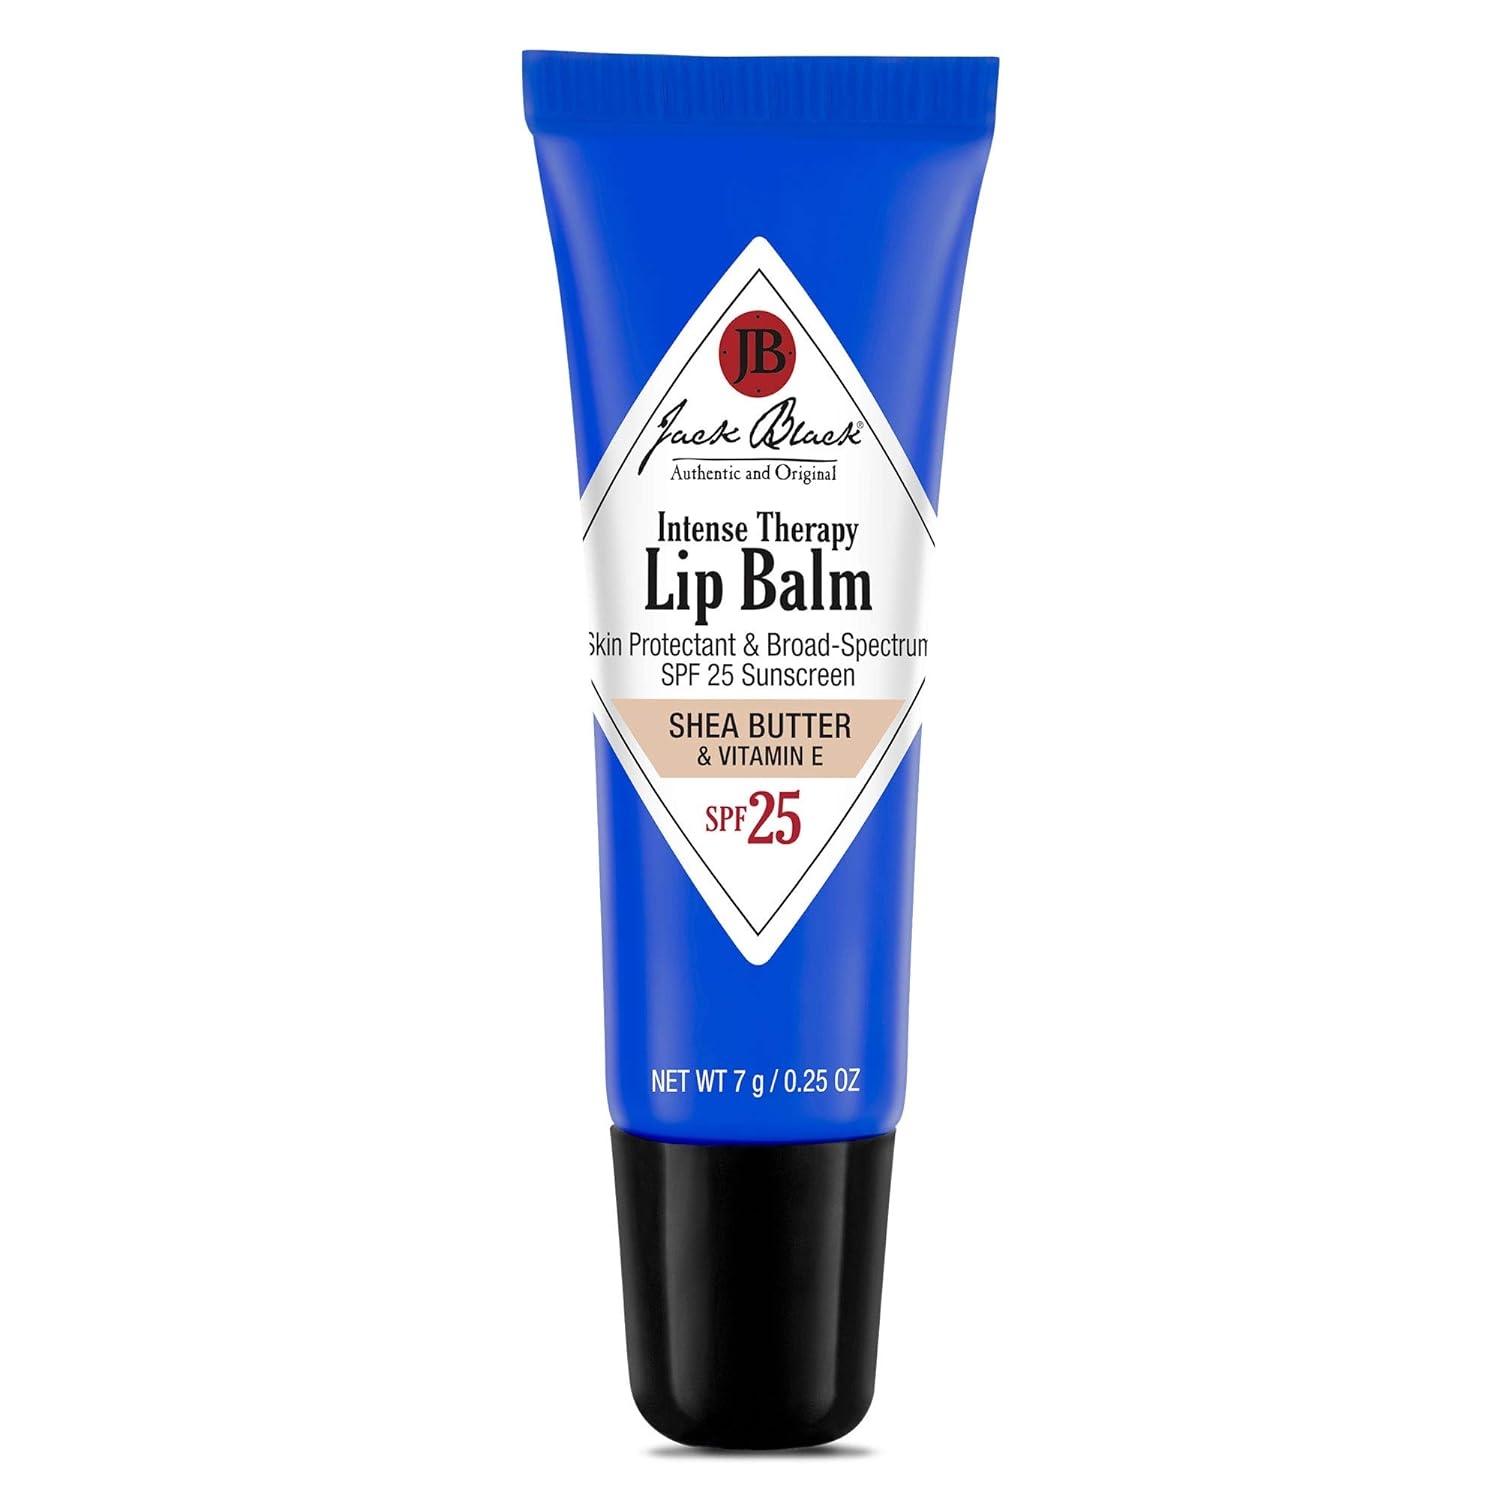
Jack Black Intense Therapy Lip Balm SPF 25 0.25 oz / 7 g - Shea Butter & Vitamin E
This emollient balm, enriched with superior skin conditioners and antioxidants, soothes and relieves dry, chapped, irritated lips. Unlike waxy sticks, Intense Therapy Lip Balm quickly penetrates for instant relief. SPF 25 offers optimum sun protection while guarding against windburn and extreme temperatures. # 1 Men's Lip Treatment #1 Treatment with SPF / Best-Selling Lip Treatment with SPF HOW TO USE Apply generously and evenly to lips 15 minutes before going out in the sun, or whenever they feel dry or chapped. INGREDIENTS Active Ingredients: Avobenzone 3.0%.................................Sunscreen Octinoxate 7.5%..................................Sunscreen Petrolatum 40.2%...............................Skin Protectant Inactive Ingredients: Theobroma Cacao (Cocoa) Seed Butter, Lanolin Oil, Beeswax, Ozokerite, Polyglyceryl-3 Beeswax, Butyrospermum Parkii (Shea) Butter, Flavor, C18-38 Alkyl Hydroxystearoyl Stearate, Persea Gratissima (Avocado) Oil, Tocopheryl Acetate, Cyclopentasiloxane, Microcrystalline Wax, Camellia Sinensis (Green Tea) Leaf Extract UPC: 682223030226
Brand: Jack Black
Category: Health & Beauty > Personal Care > Cosmetics > Skin Care > Lip Balms & Treatments